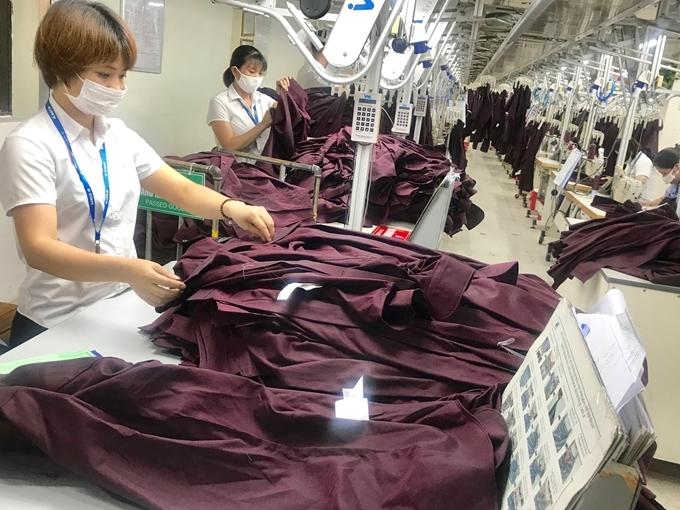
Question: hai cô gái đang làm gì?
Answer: hai cô gái dang kiểm tra hàng hoá